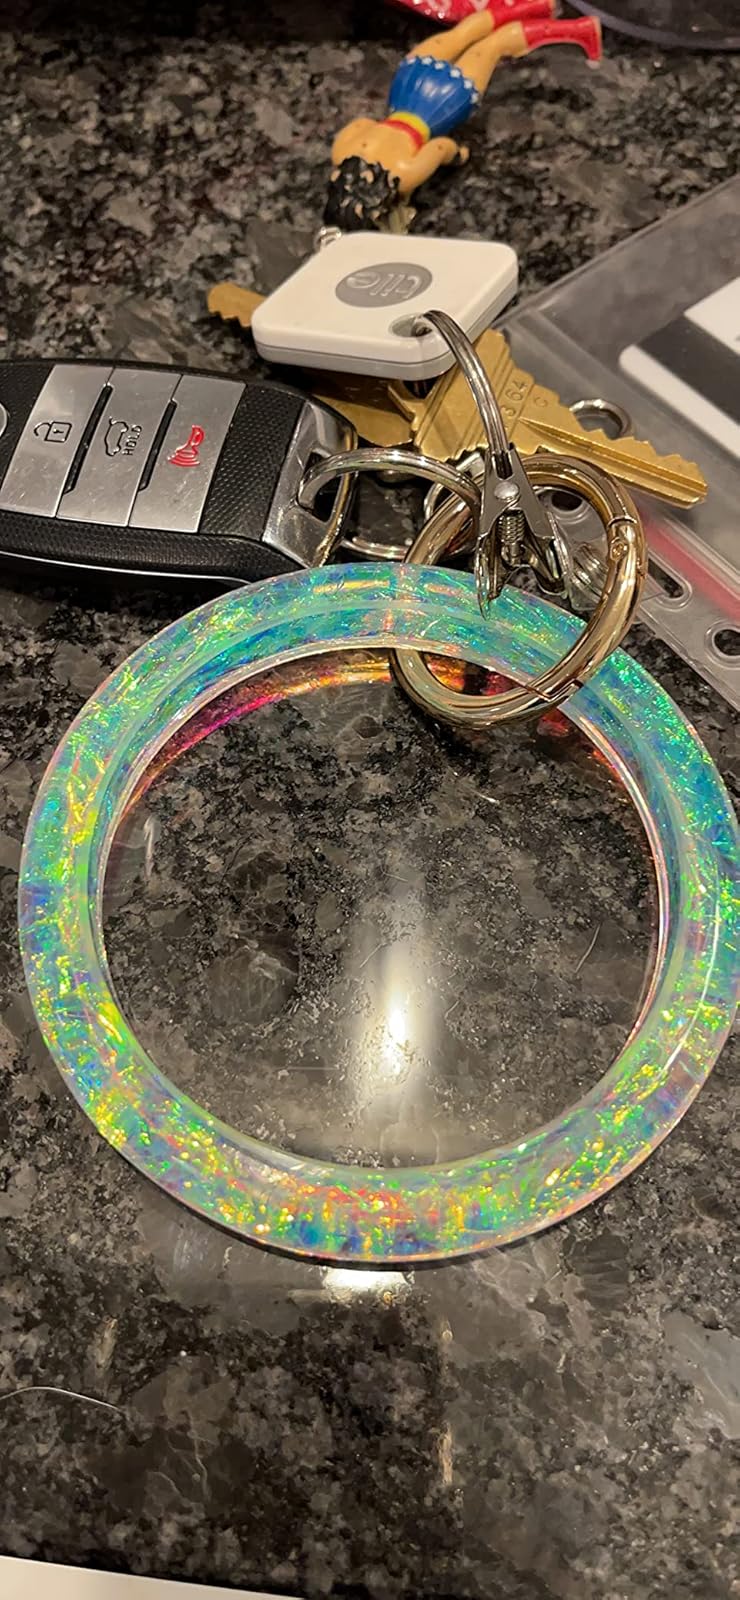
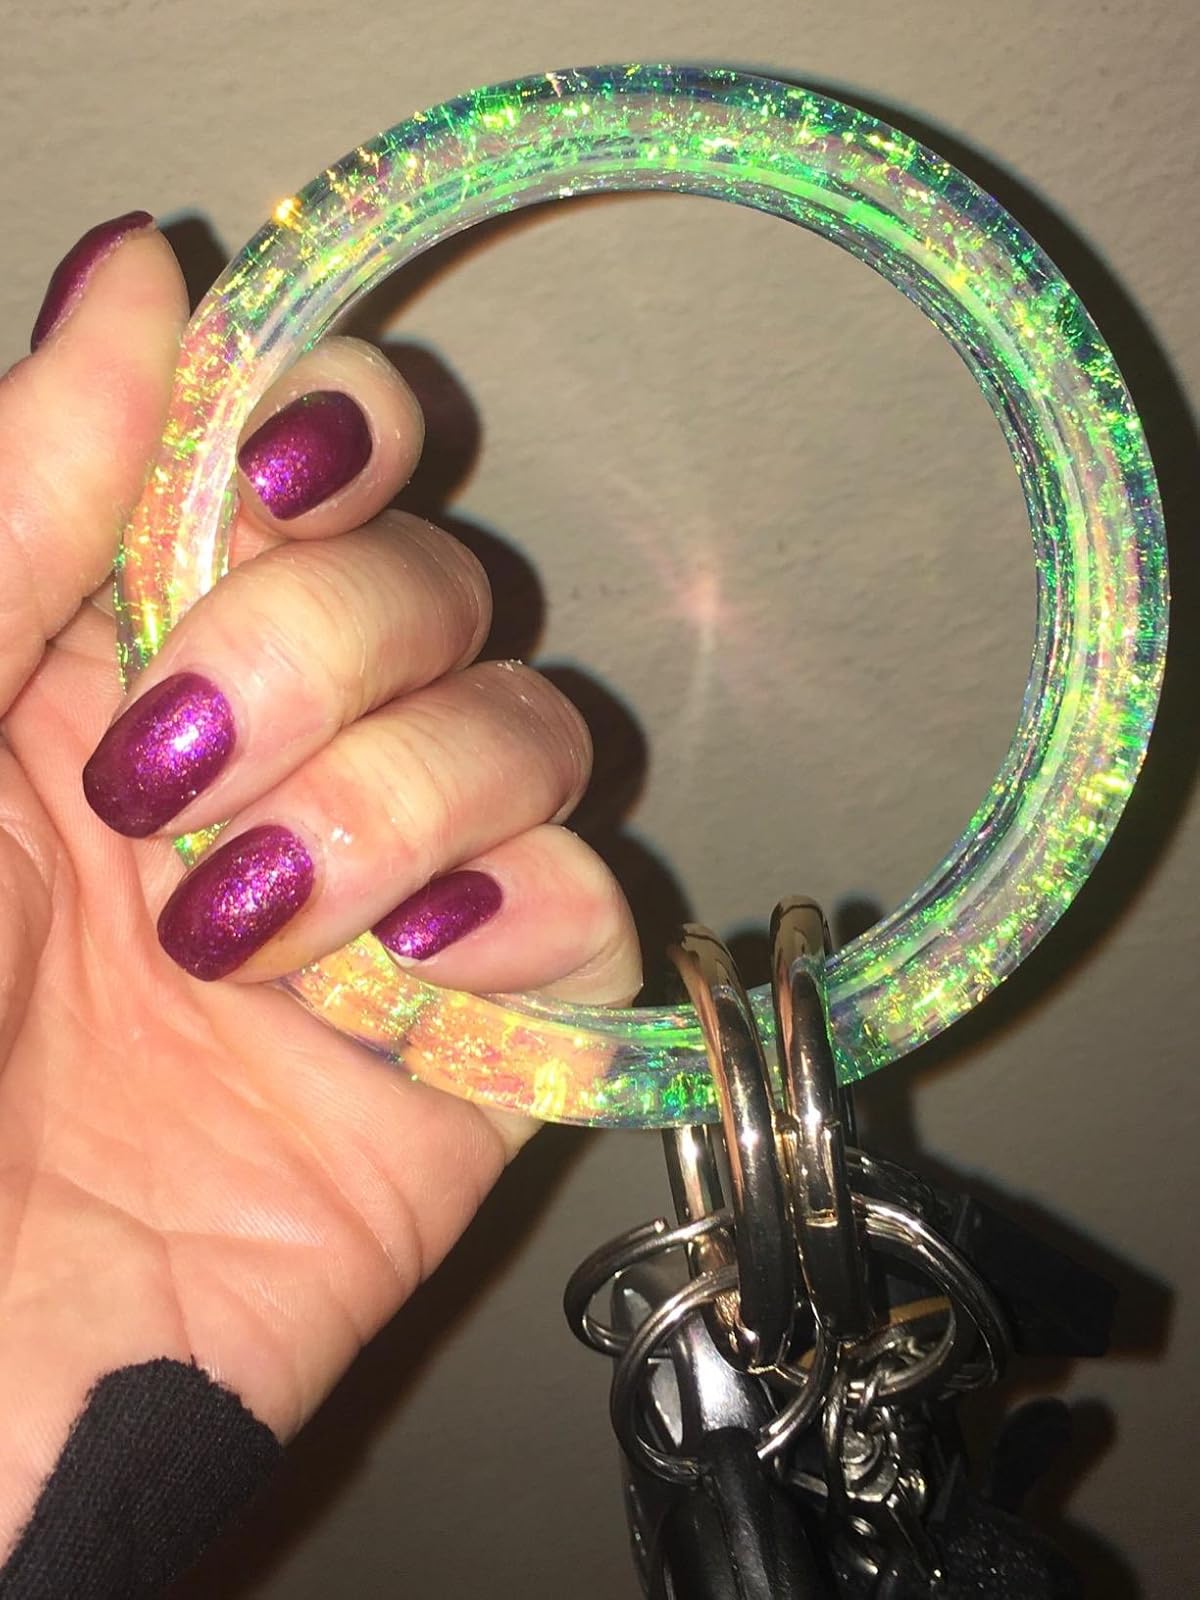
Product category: accessories_keychain
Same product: yes